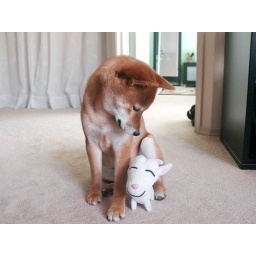
Mango would really love to sink his teeth into that sheep plush but he can't! Photo taken by Betty.